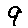
Label: 9